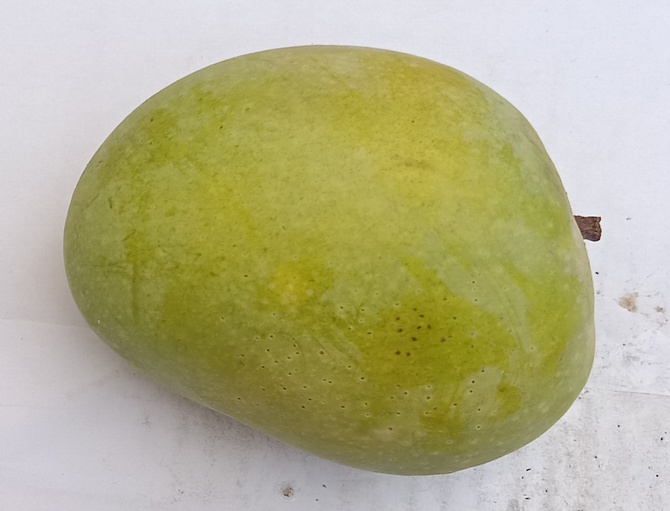
Mango variety: Anwar Ratool